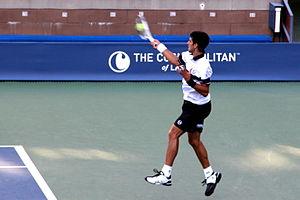
Novak Djokovic, né le 22 mai 1987 à Belgrade, est un joueur de tennis serbe, professionnel depuis 2003.